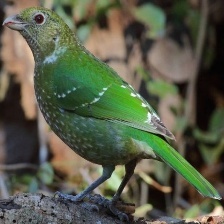
Species: SPOTTED CATBIRD
Scientific name: AILUROEDUS MACULOSUS